Sky position (RA, Dec in degrees): 152.291, 27.597
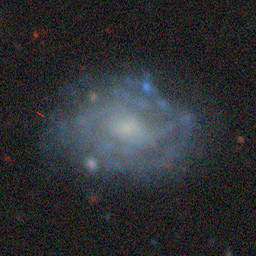
Galaxy morphology: Disturbed Galaxies